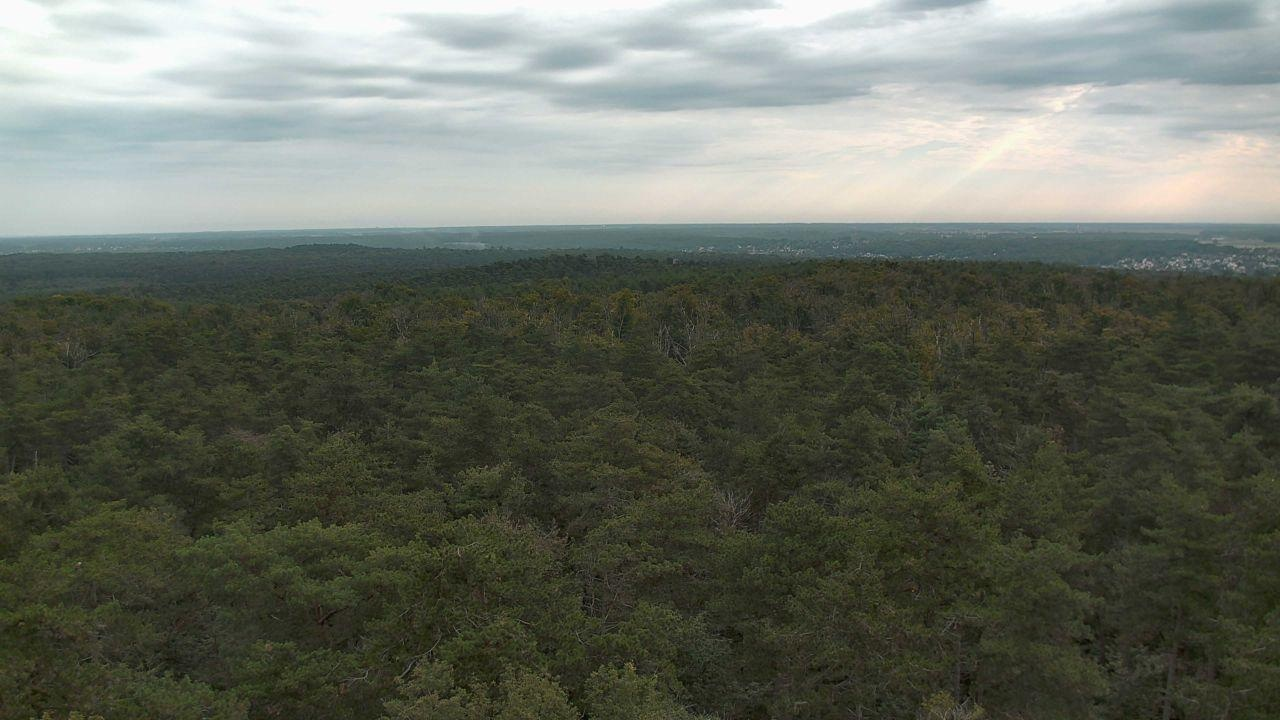
Fire: no
Smoke: yes